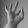
ASL letter: F